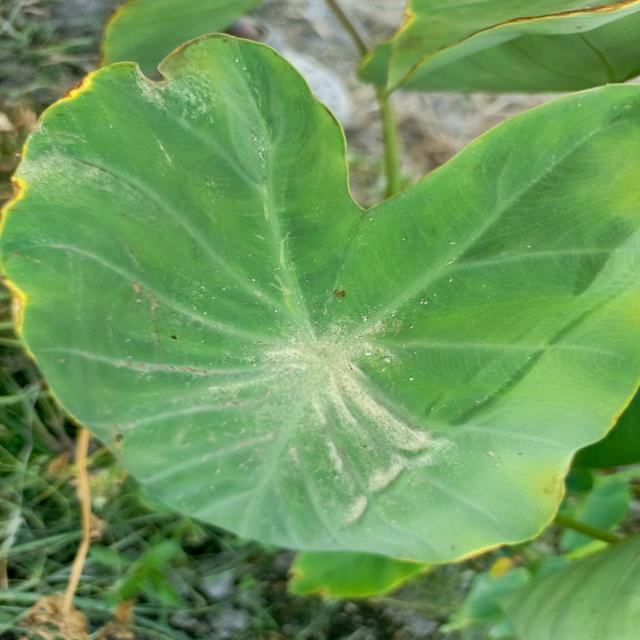
Label: Mid_Blight